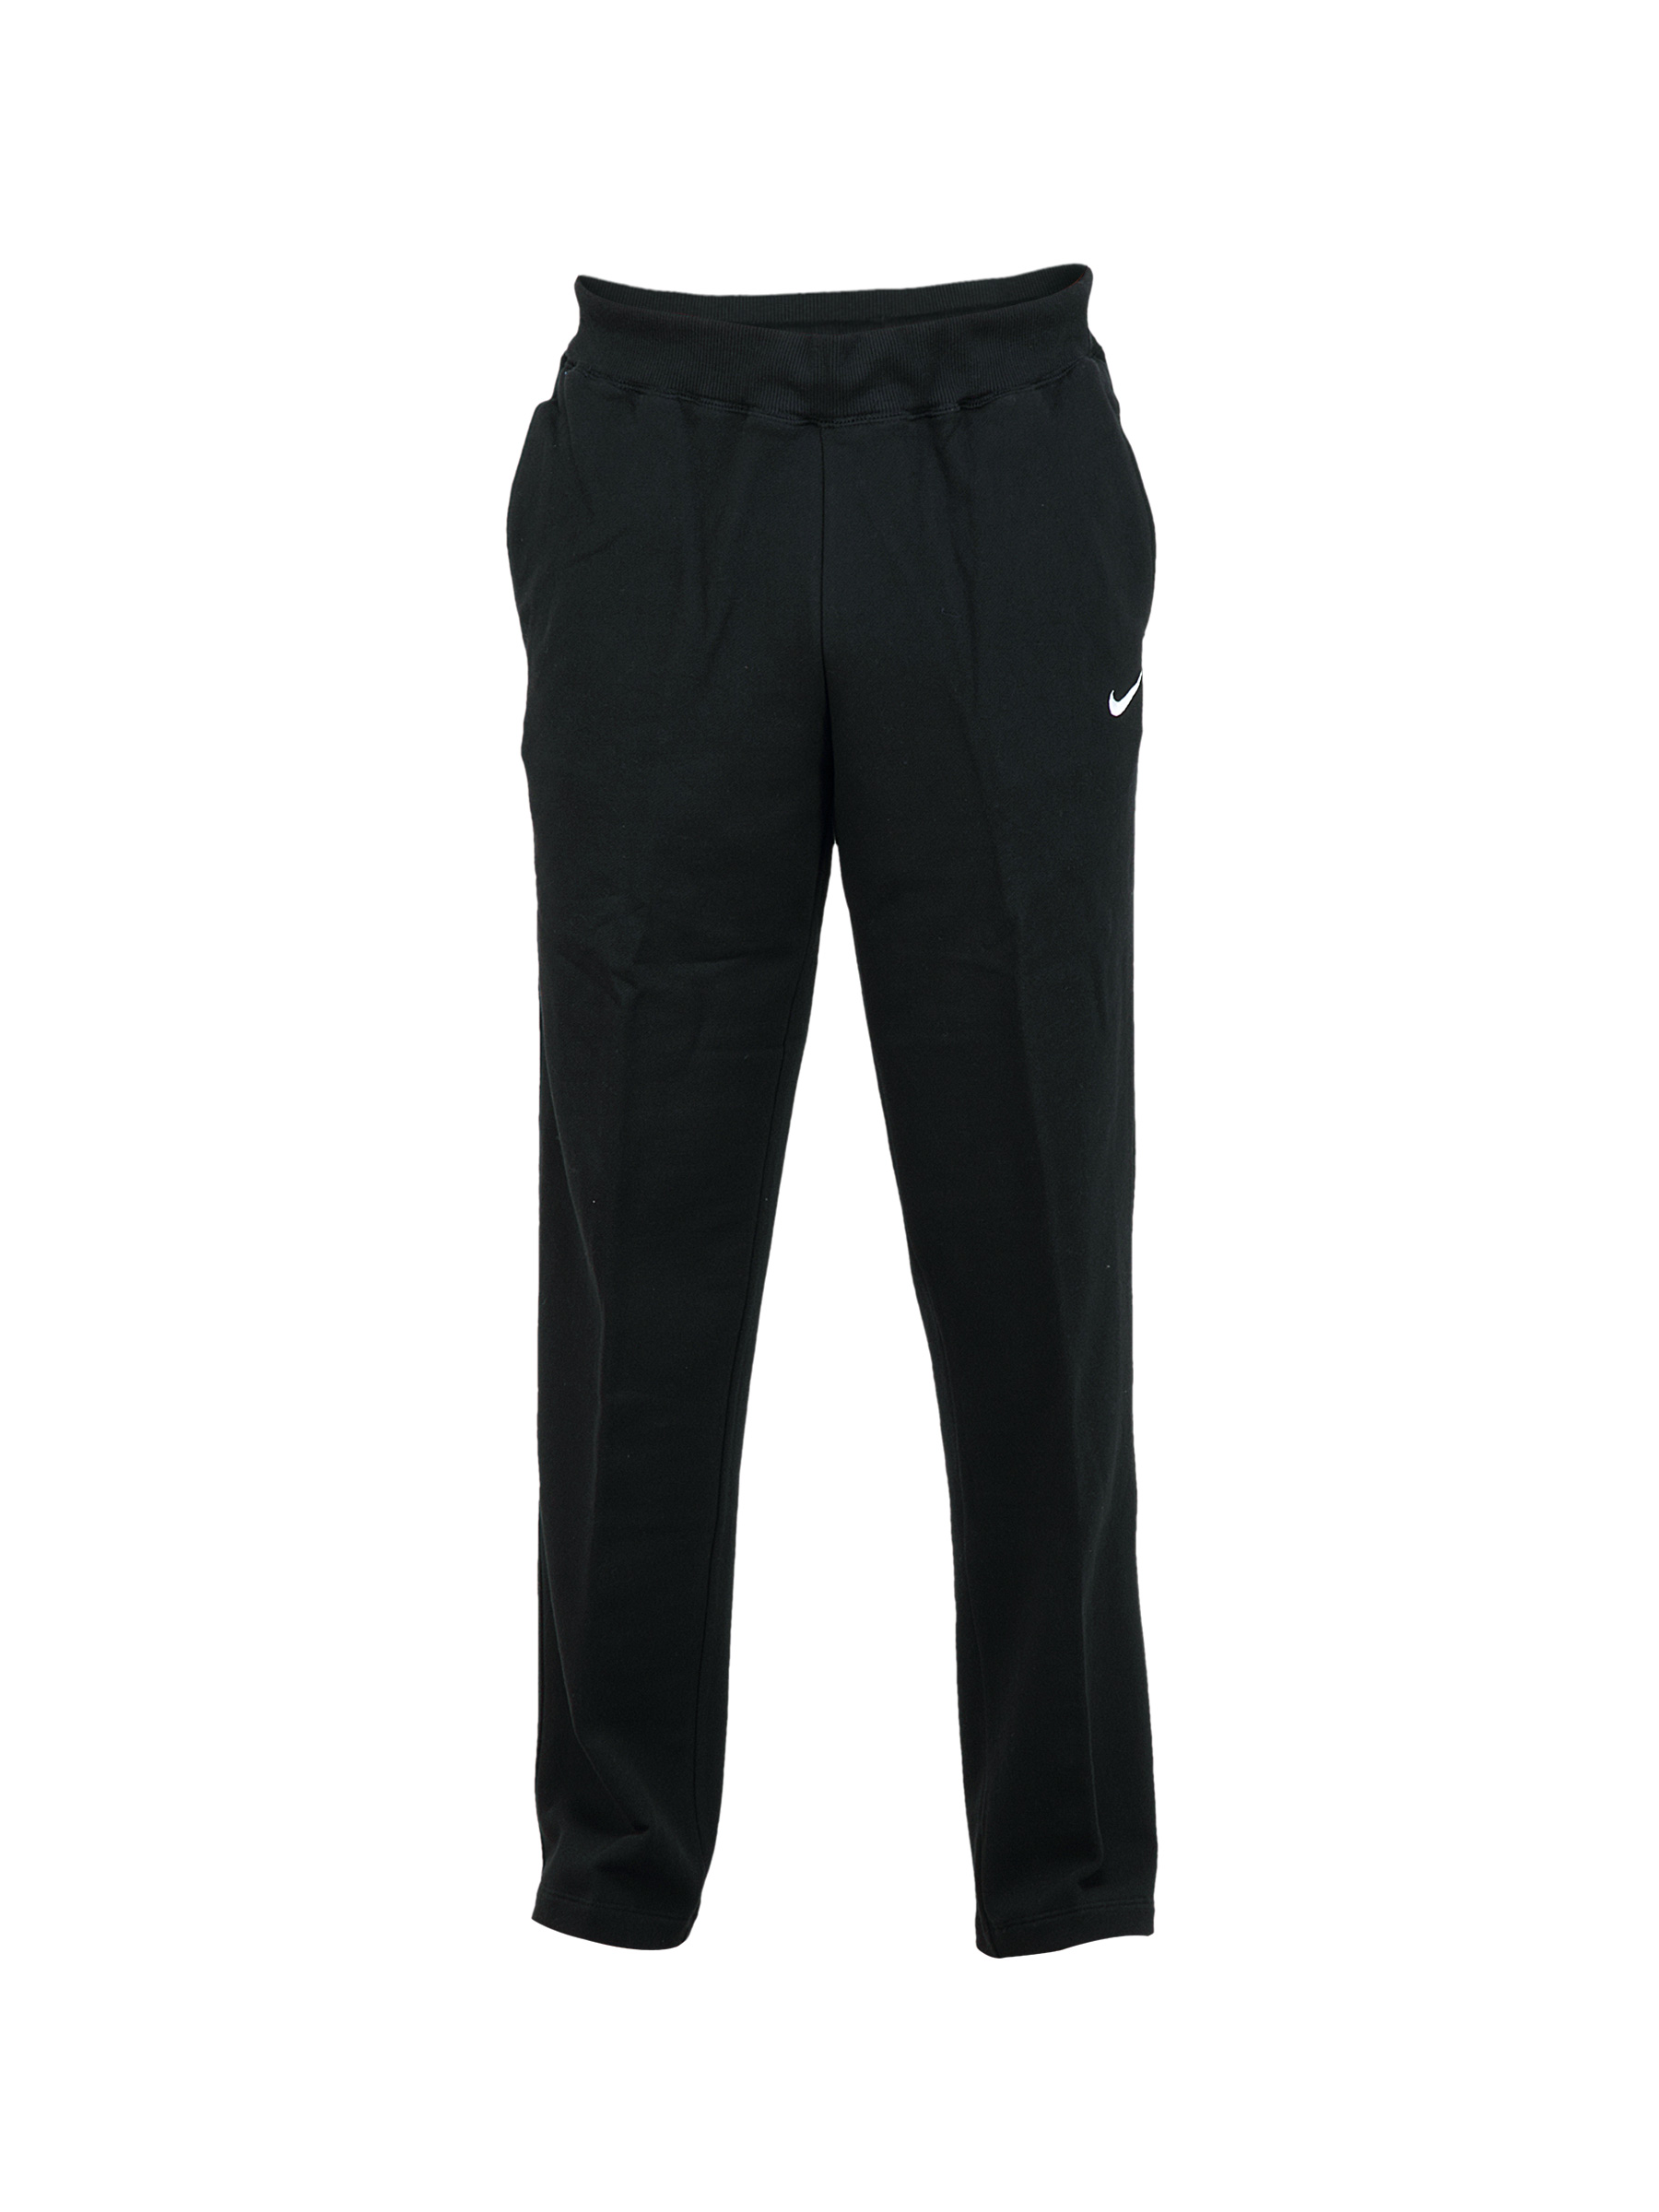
Nike Men Casual Black Track Pant
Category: Apparel / Bottomwear / Track Pants
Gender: Men
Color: Black
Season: Fall 2011
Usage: Sports